Hendrik Willem van Loon

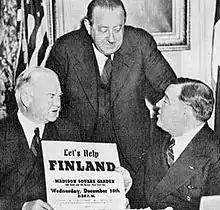
On December 20, 1939, a great sympathy meeting for Finland, then embroiled in the Winter War, was arranged in Madison Square Garden. In the picture from the left are former president Herbert Hoover (chairman of the Finland committee), Dr. van Loon, and the mayor of New York, Fiorello La Guardia.

Van Loon was born in Rotterdam, Netherlands, the son of Hendrik Willem van Loon and Elisabeth Johanna Hanken. He immigrated to the United States in 1902 to study at Harvard University and then Cornell University, where he received his AB in 1905. In 1906 he married Eliza Ingersoll Bowditch (1880–1955), daughter of a Harvard professor, by whom he had two sons, Henry Bowditch and Gerard Willem. The newlyweds moved to Germany, where van Loon received his Ph.D. from the University of Munich in 1911 with a dissertation that became his first book, "The Fall of the Dutch Republic" (1913). He was a correspondent for the Associated Press during the Russian Revolution of 1905 and again in Belgium in 1914 at the start of World War I. He lectured at Cornell University from 1915 to 1916; in 1919 he became an American citizen.